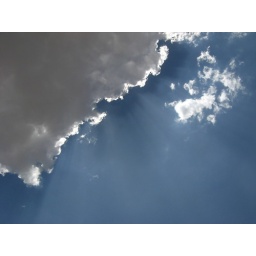
silver lining around clouds